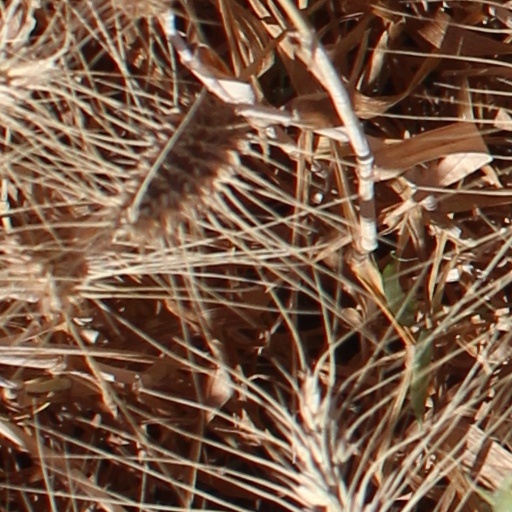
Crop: wheat